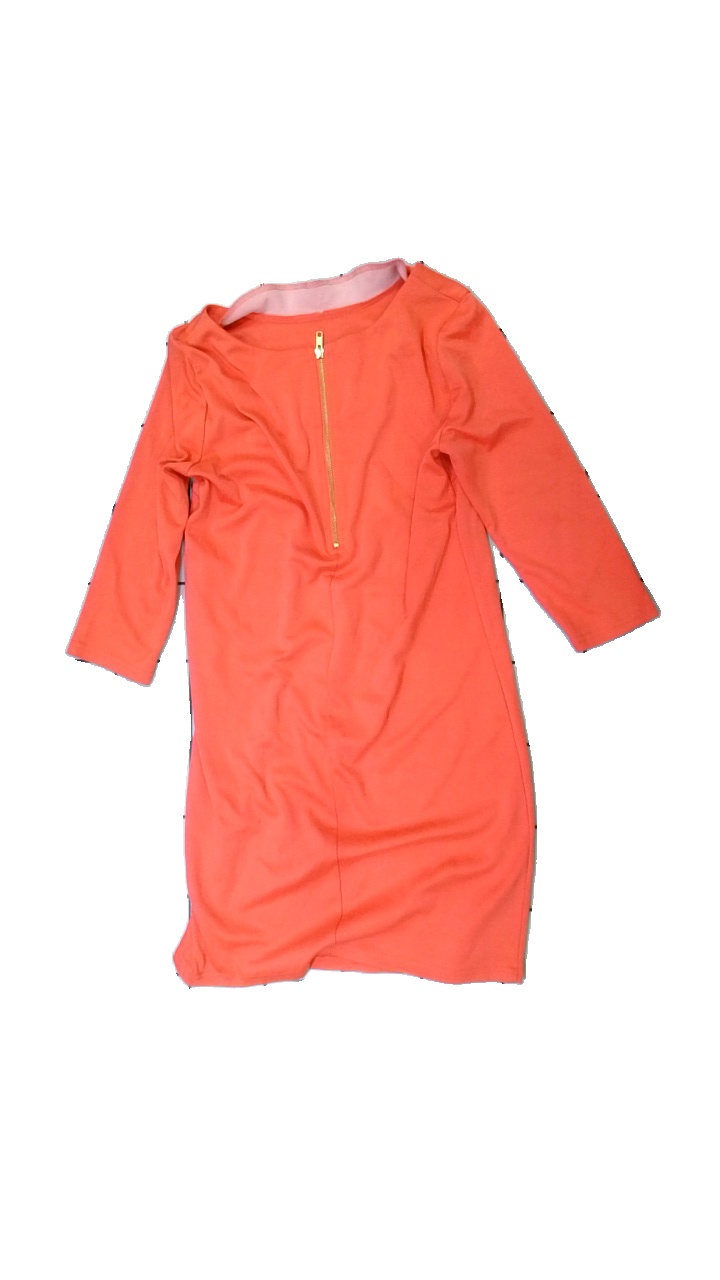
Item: Dress (Ladies)
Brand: Vila
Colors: Orange
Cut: Regular, C-collar
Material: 63% polyester, 37% cotton
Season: All
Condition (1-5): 2
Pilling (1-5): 2
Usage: Export
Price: <50